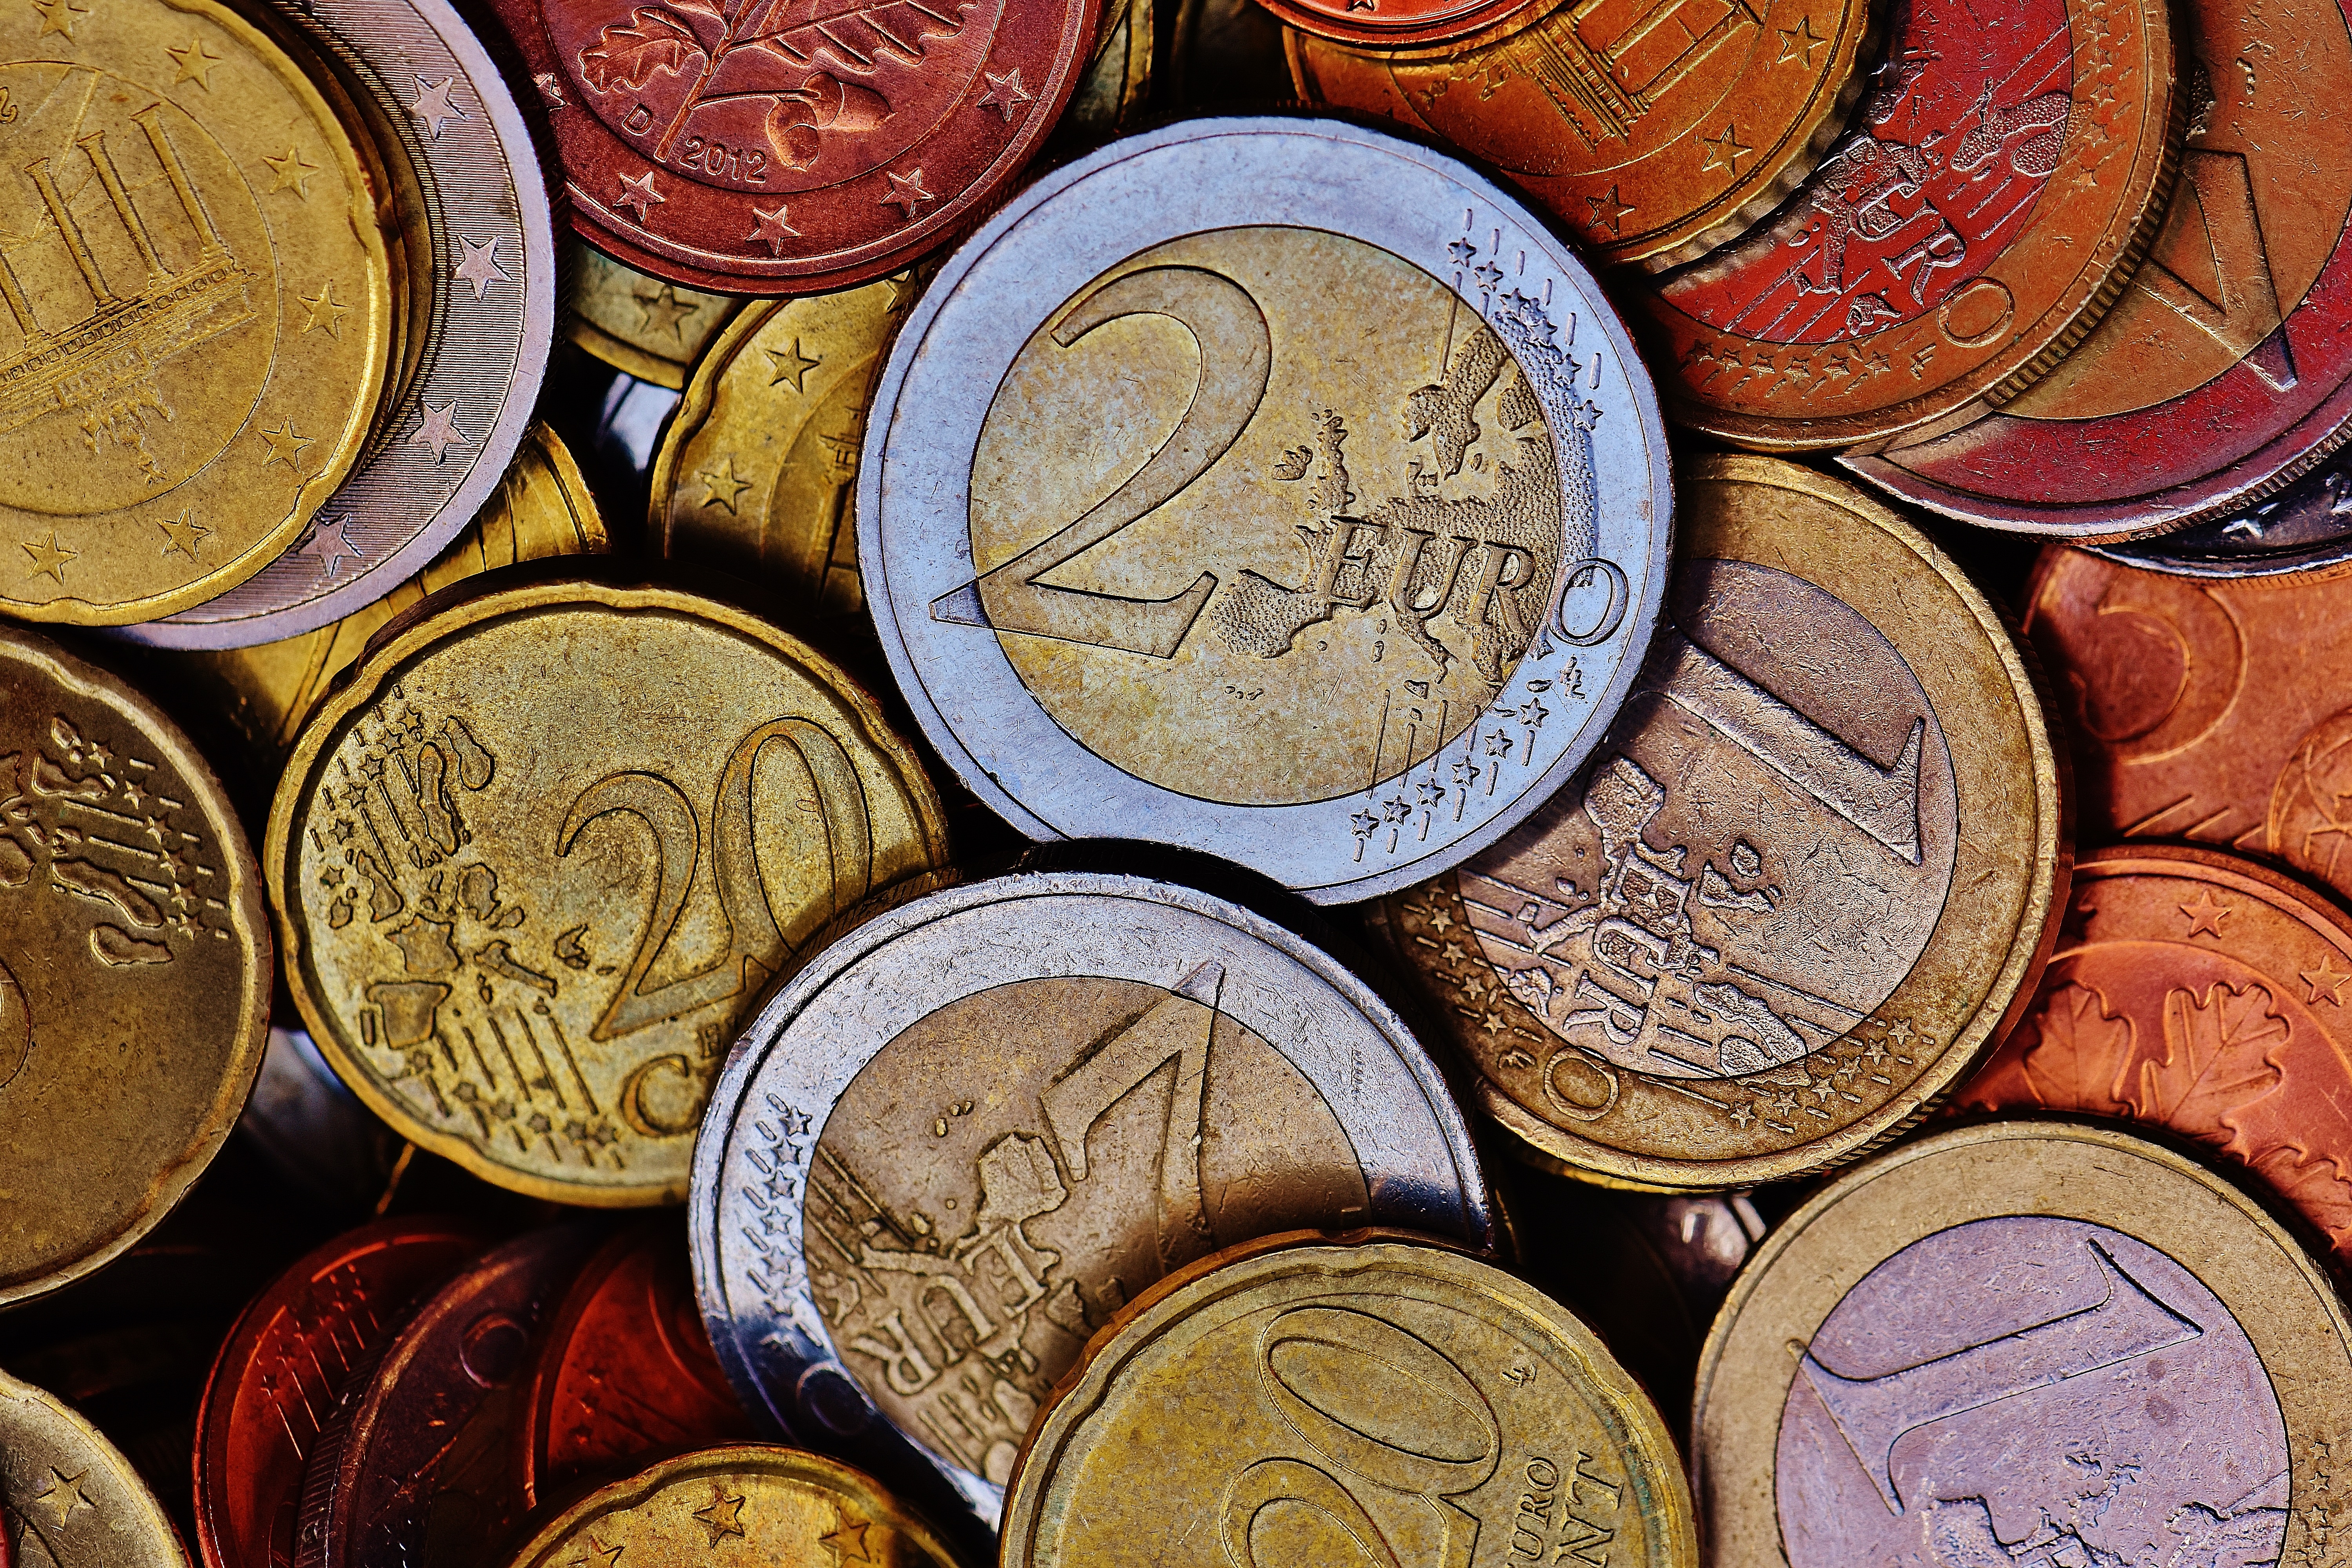
wood, money, cash, currency, euro, coin, coins, metal money, finance, loose change, euro cents, specie, man made object